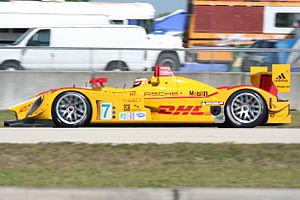
L'American Le Mans Series 2008 s'est déroulée du 15 mars au 20 octobre 2008 sur un total de 11 manches.
Les 12 Heures de Sebring sont une course automobile d'une durée de douze heures qui se déroule chaque année au mois de mars sur le Sebring International Raceway à Sebring, en Floride. Elle a fait partie du championnat du monde des voitures de sport, le championnat d'endurance de la FIA. De 1999 à 2013, cette course est disputée dans le cadre du championnat American Le Mans Series dont elle est la manche d'ouverture ainsi que l'épreuve la plus prestigieuse. Depuis 2014, la course fait partie de l'United SportsCar Championship.